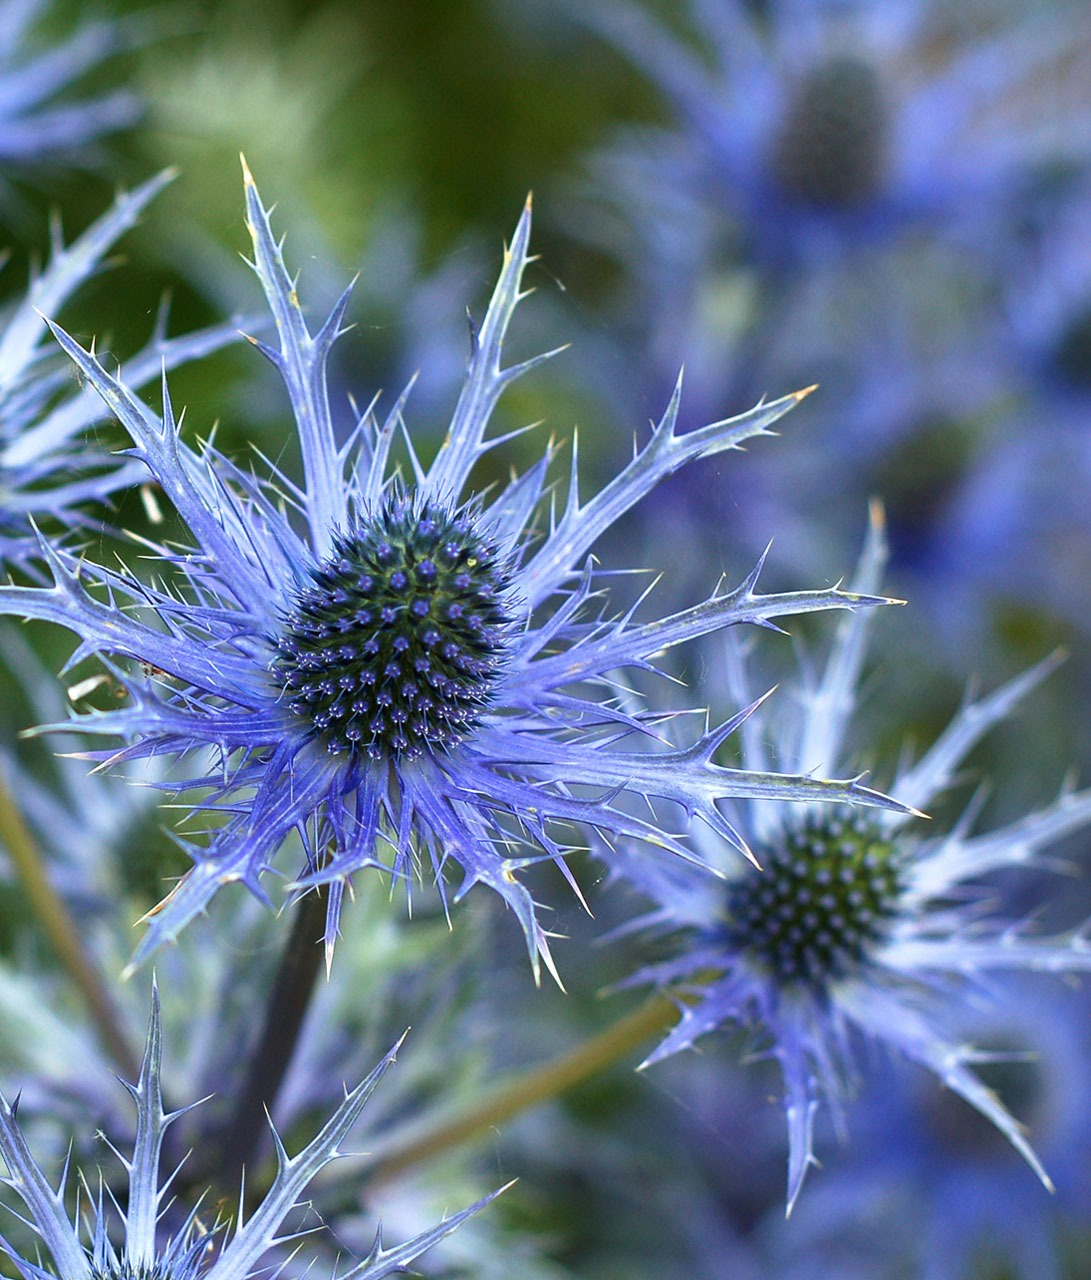
nature, spiky, plant, flower, botany, blue, garden, flora, wildflower, close up, thistle, strange, unusual, macro photography, flowering plant, daisy family, silybum, eryngium, plant stem, land plant, sea holly flower